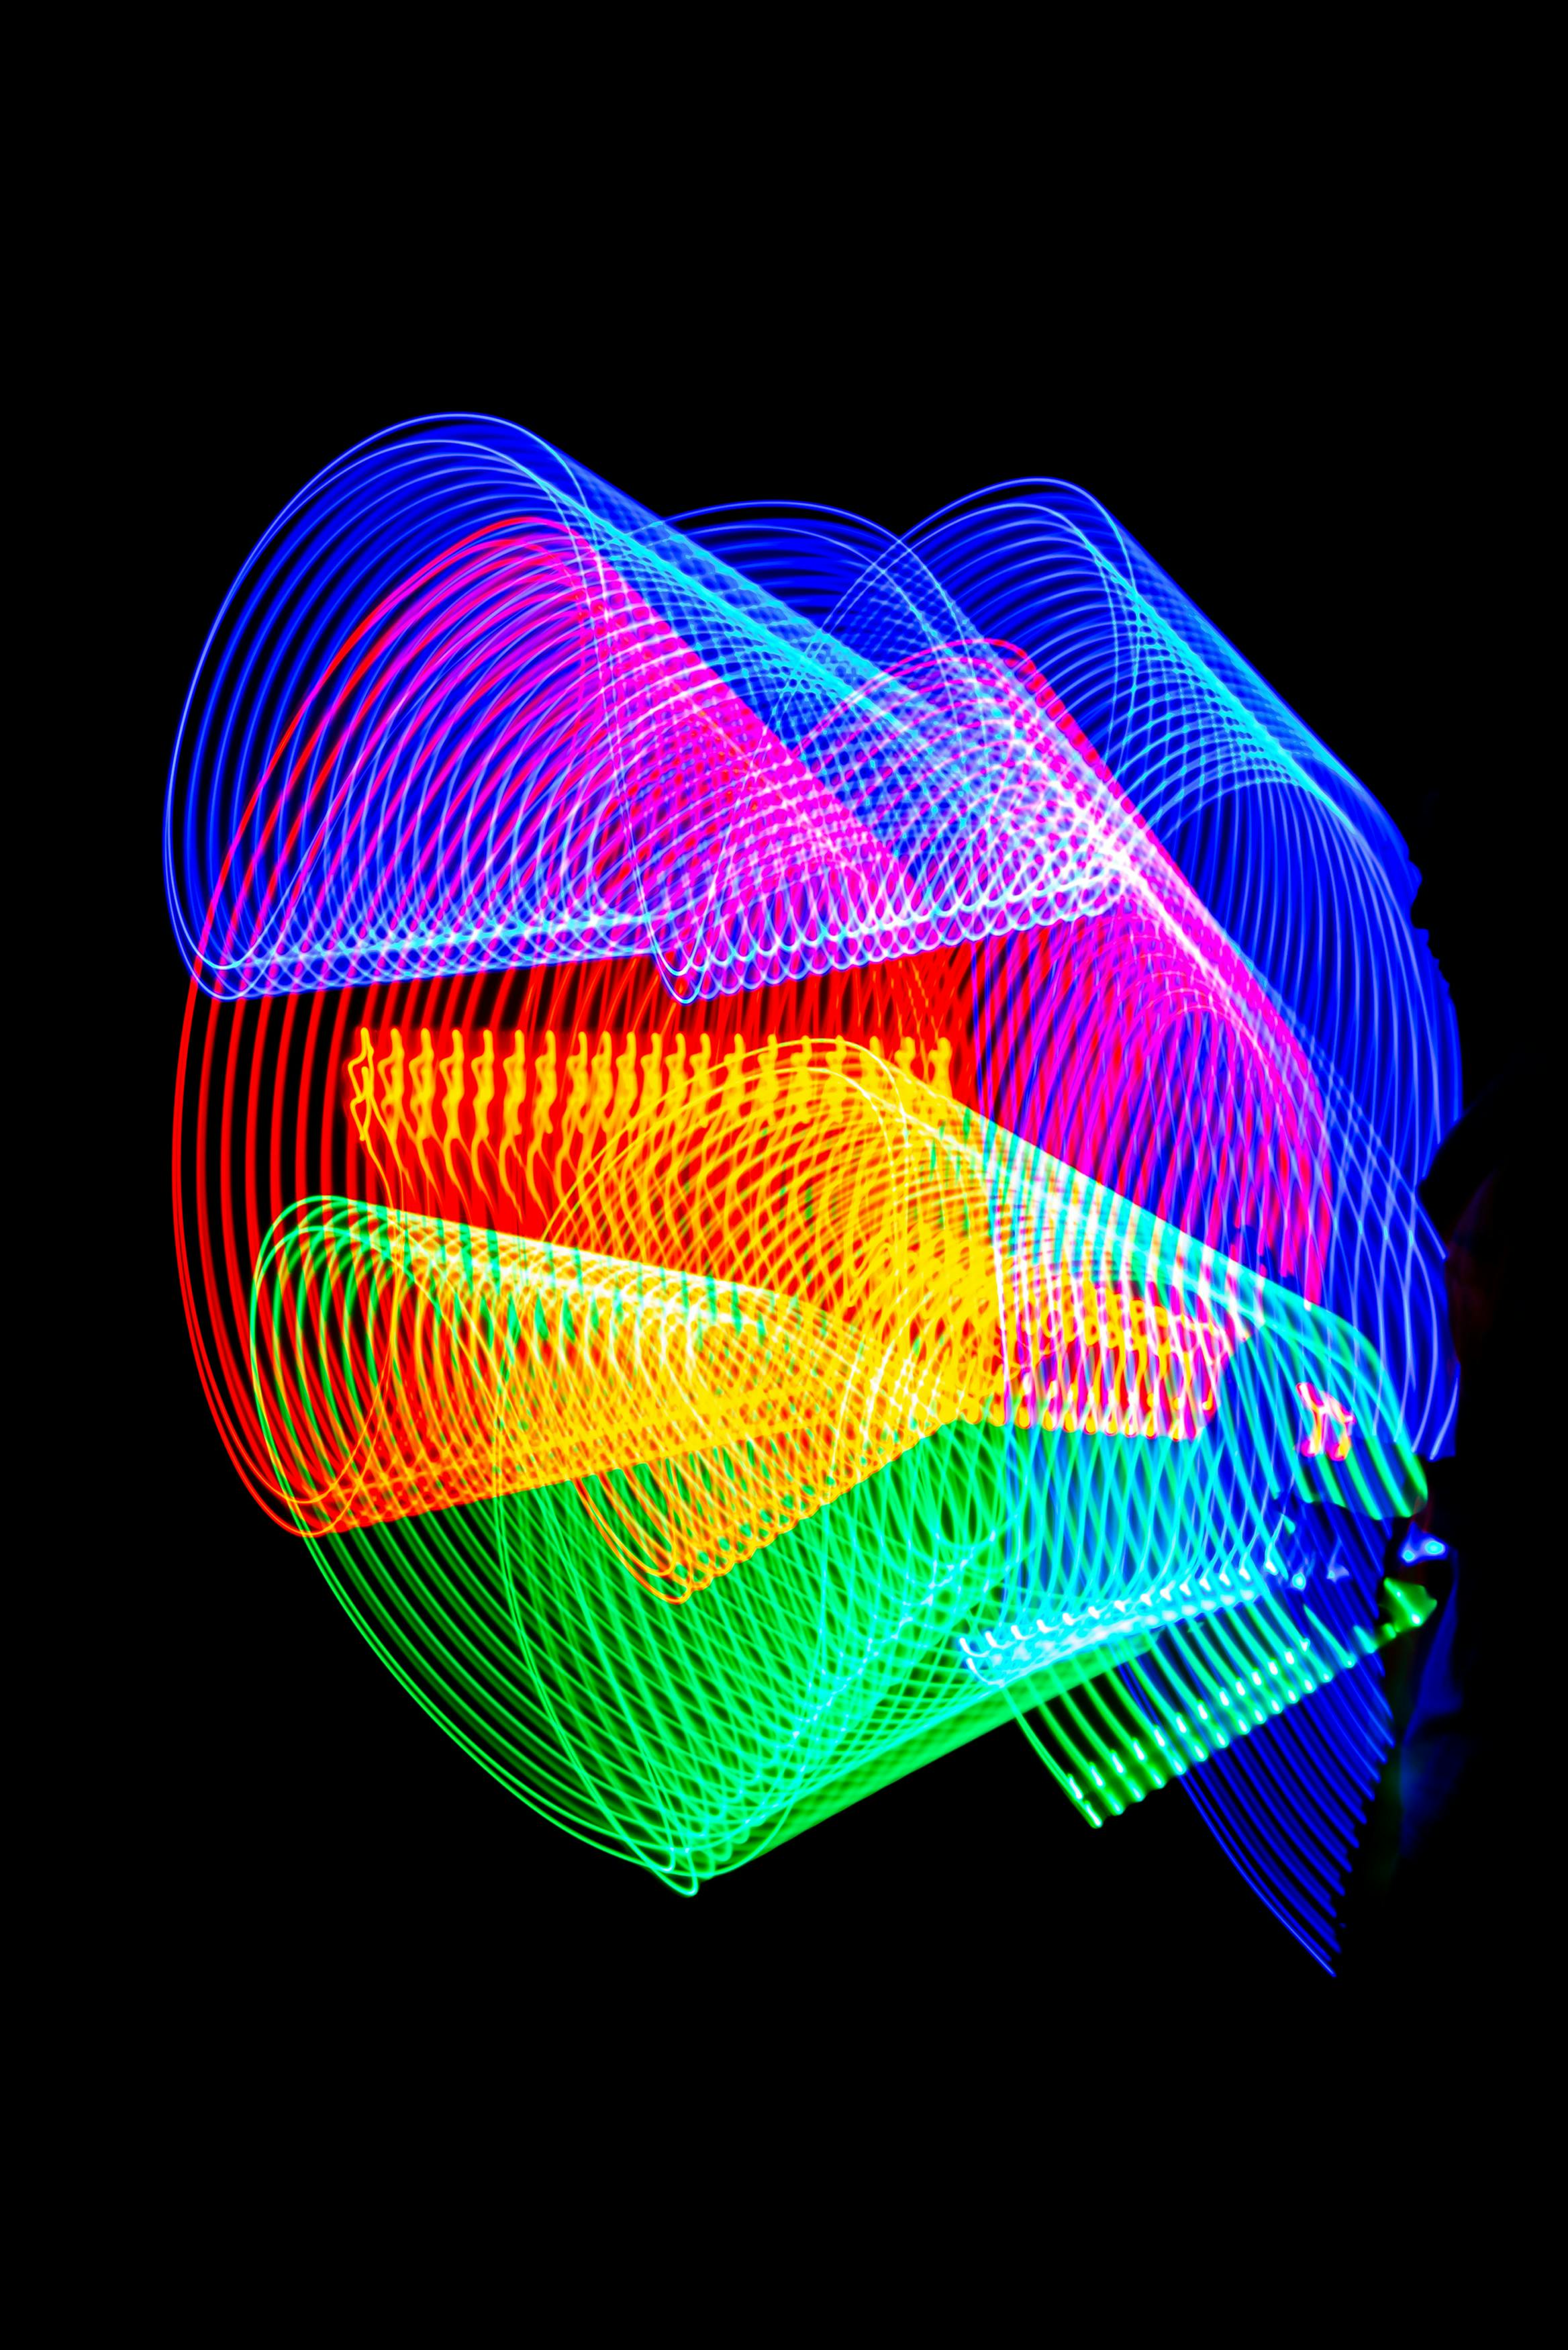
art, Colorfulness, automotive lighting, Visual effect lighting, font, magenta, electric blue, pattern, gas, circle, neon, graphics, darkness, graphic design, rectangle, automotive design, slope, signage